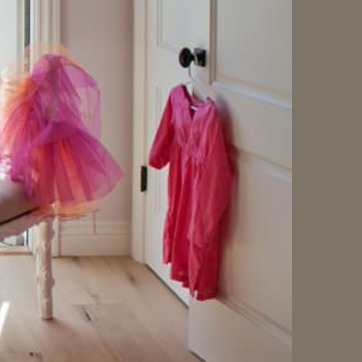
Material: fabric